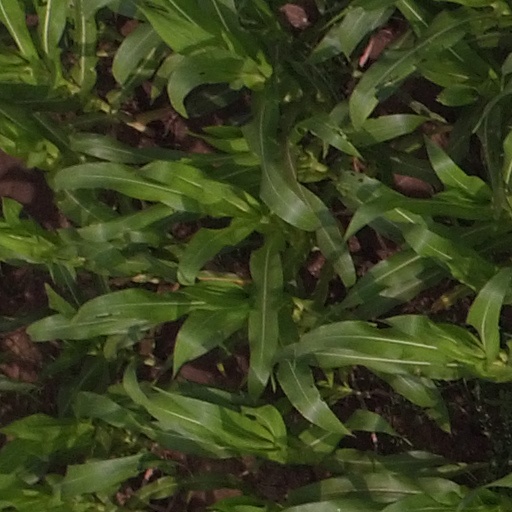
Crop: maize; corn